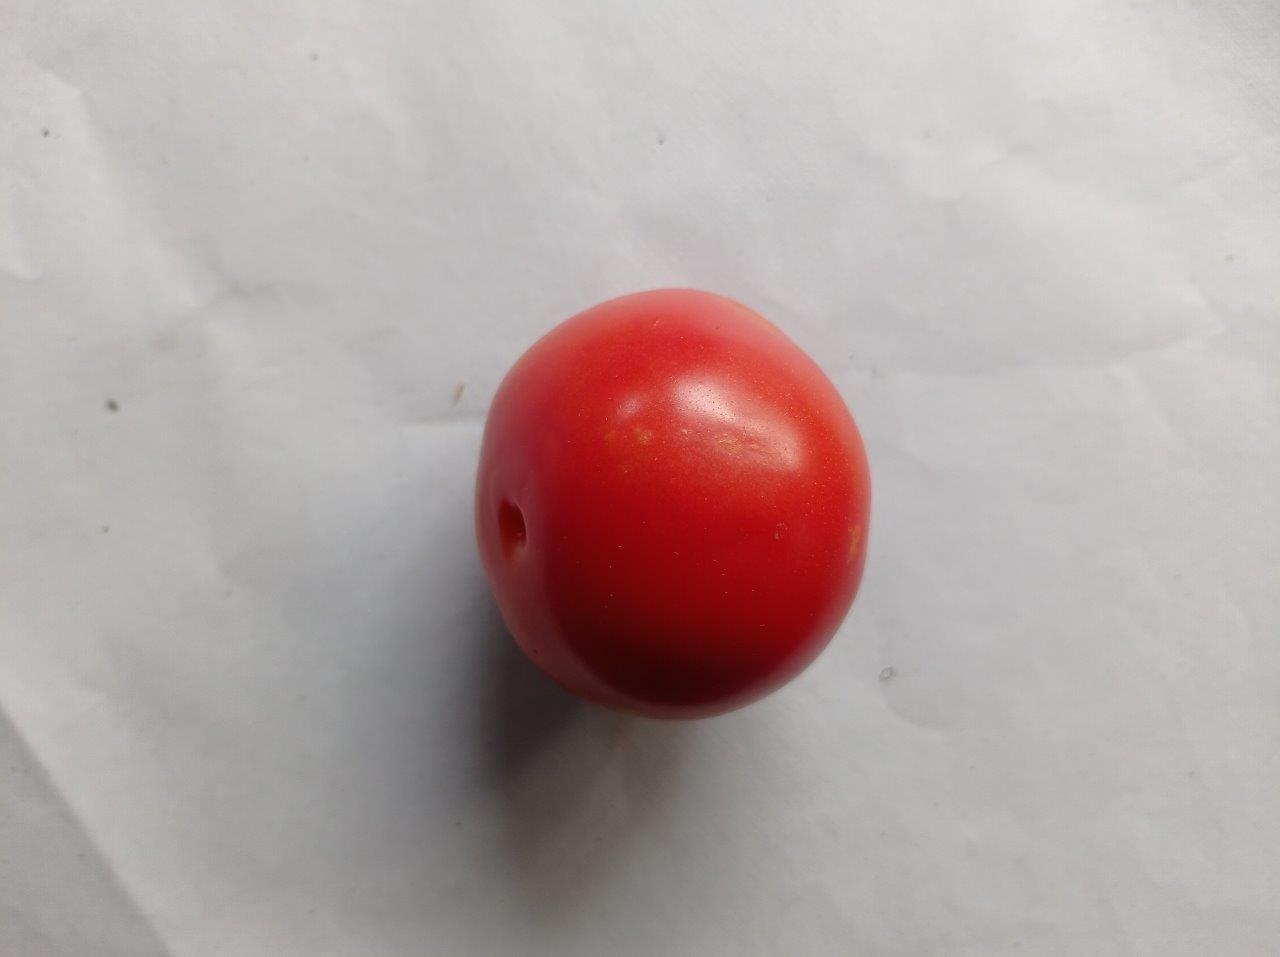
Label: Fresh